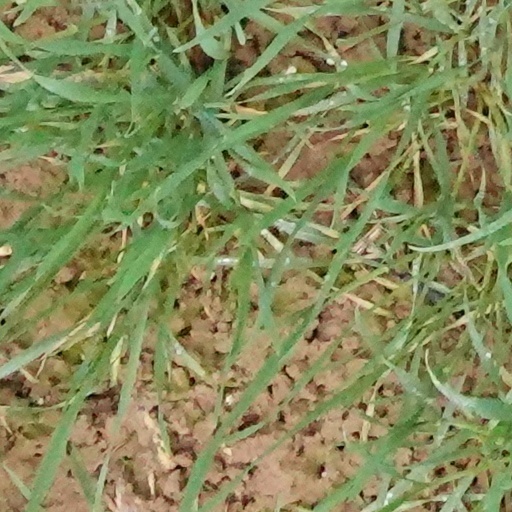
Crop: wheat